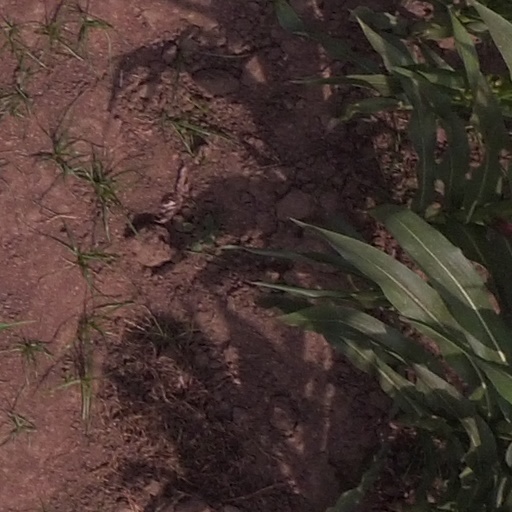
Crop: maize; corn